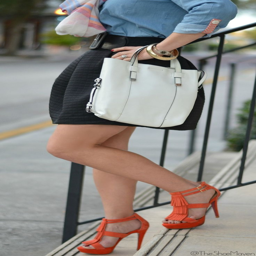
i have a serious orange crush on these sandals .